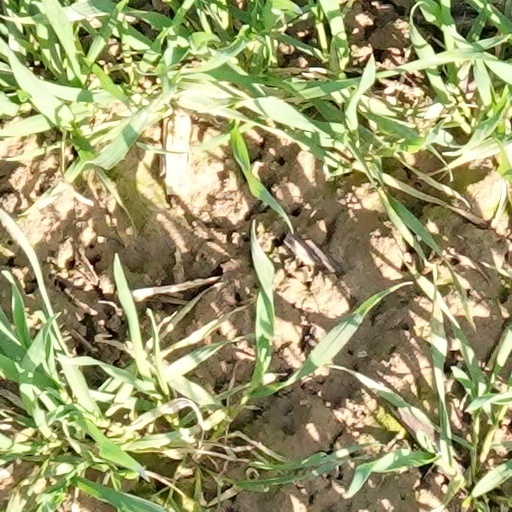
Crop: wheat